Shooting ranges in Switzerland

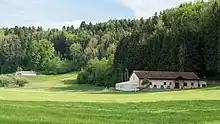
The "Shooting House" (Schützenhaus) and 300metre targets at Bussnang

Shooting ranges in Switzerland are characterised by the widespread provision of targets at for service rifle training and qualification, along with a schützenhaus which serves as a community hub for local schützenverein (shooting societies), often including bar and cafe for social events. This results from long-standing connections with Switzerland's militia system, which has led to strong civilian shooting traditions and liberal gun laws.